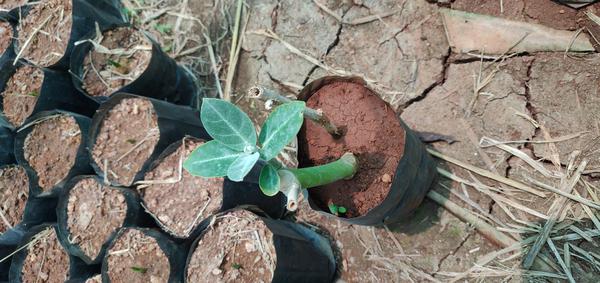
Plant: Ekka